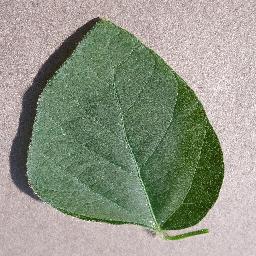
Label: Soybean___healthy